Issues and developments during the 2015 Turkish general elections

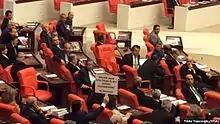
CHP Members of Parliament protesting against AKP ministers voting against their conviction, January 2015

The AKP's election campaign revolved around dismantling the 'parallel state' that it accuses Fethullah Gülen of using to incriminate the government in a 2013 corruption scandal. After parliament rejected an opposition-backed motion to send AKP former ministers Zafer Çağlayan, Muammer Güler, Egemen Bağış and Erdoğan Bayraktar to the Supreme Criminal Court (Turkish: Yüce Divan) on corruption charges on 21 January 2015, Ahmet Davutoğlu declared the scandal a coup attempt. Several AKP MPs, such as Hakan Şükür, İdris Bal and İdris Naim Şahin had resigned following the scandal and in some cases formed their own parties.